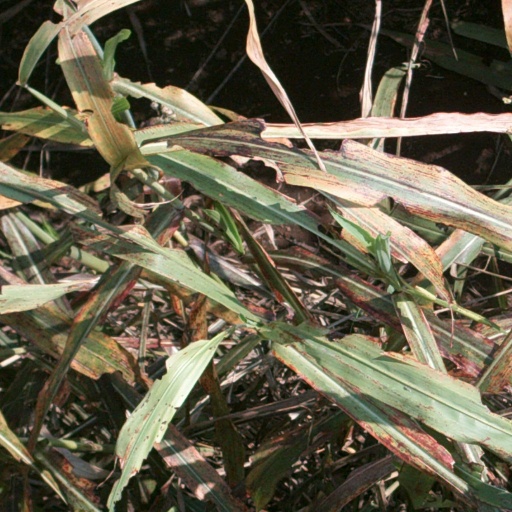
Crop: sorghum